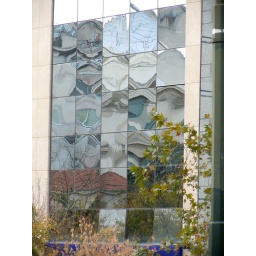
Distortions in the windows of a glass building. From the top deck of the Athens sightseeing bus.